Marienberg Abbey

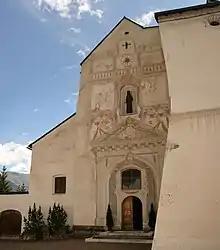
Church of Marienberg Abbey

Marienberg Abbey is a Benedictine abbey in Mals, Vinschgau in South Tyrol, northern Italy. It was founded in 1149 or 1150 by Ulrich von Tarasp and other nobles.